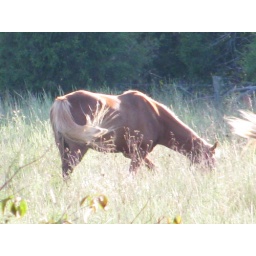
The horse across the road in the field.